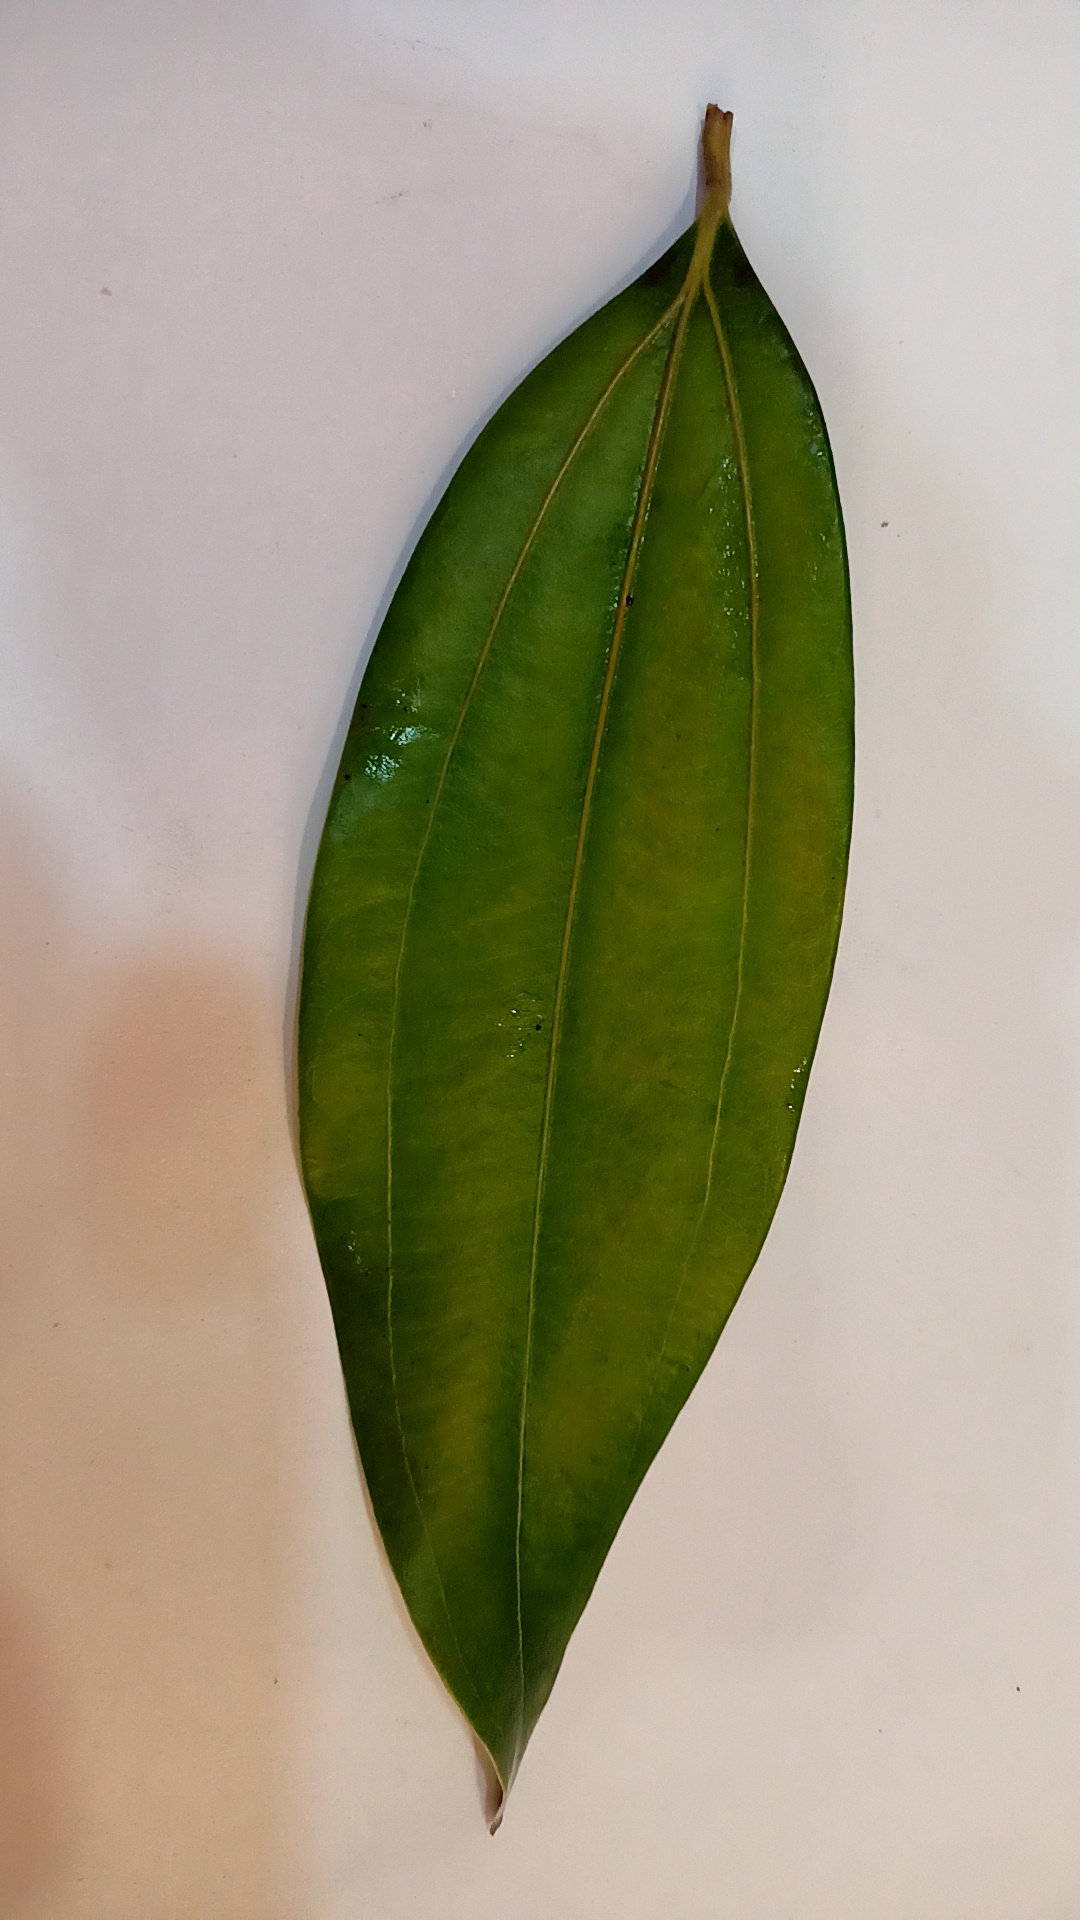
Label: Healthy